Erika Piancastelli

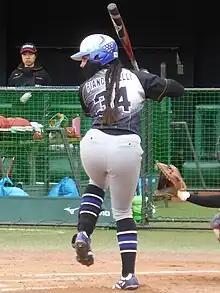
Piancastelli in 2023

Erika Piancastelli (born June 20, 1996) is an Italian-American professional softball player for the Volts of the Athletes Unlimited Softball League (AUSL). She plays international softball for Italy and competed in the 2020 Summer Olympics. Born in Italy, Piancastelli eventually went to play college softball at McNeese State, where she holds multiple career records.